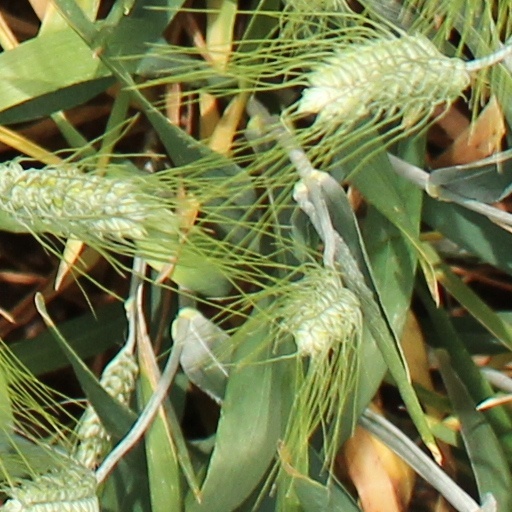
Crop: wheat